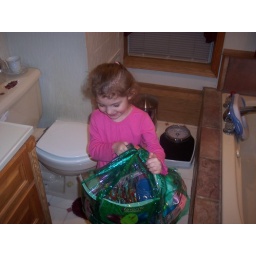
The Easter Bunny must of needed a break, cause he hid the basket in the bathroom